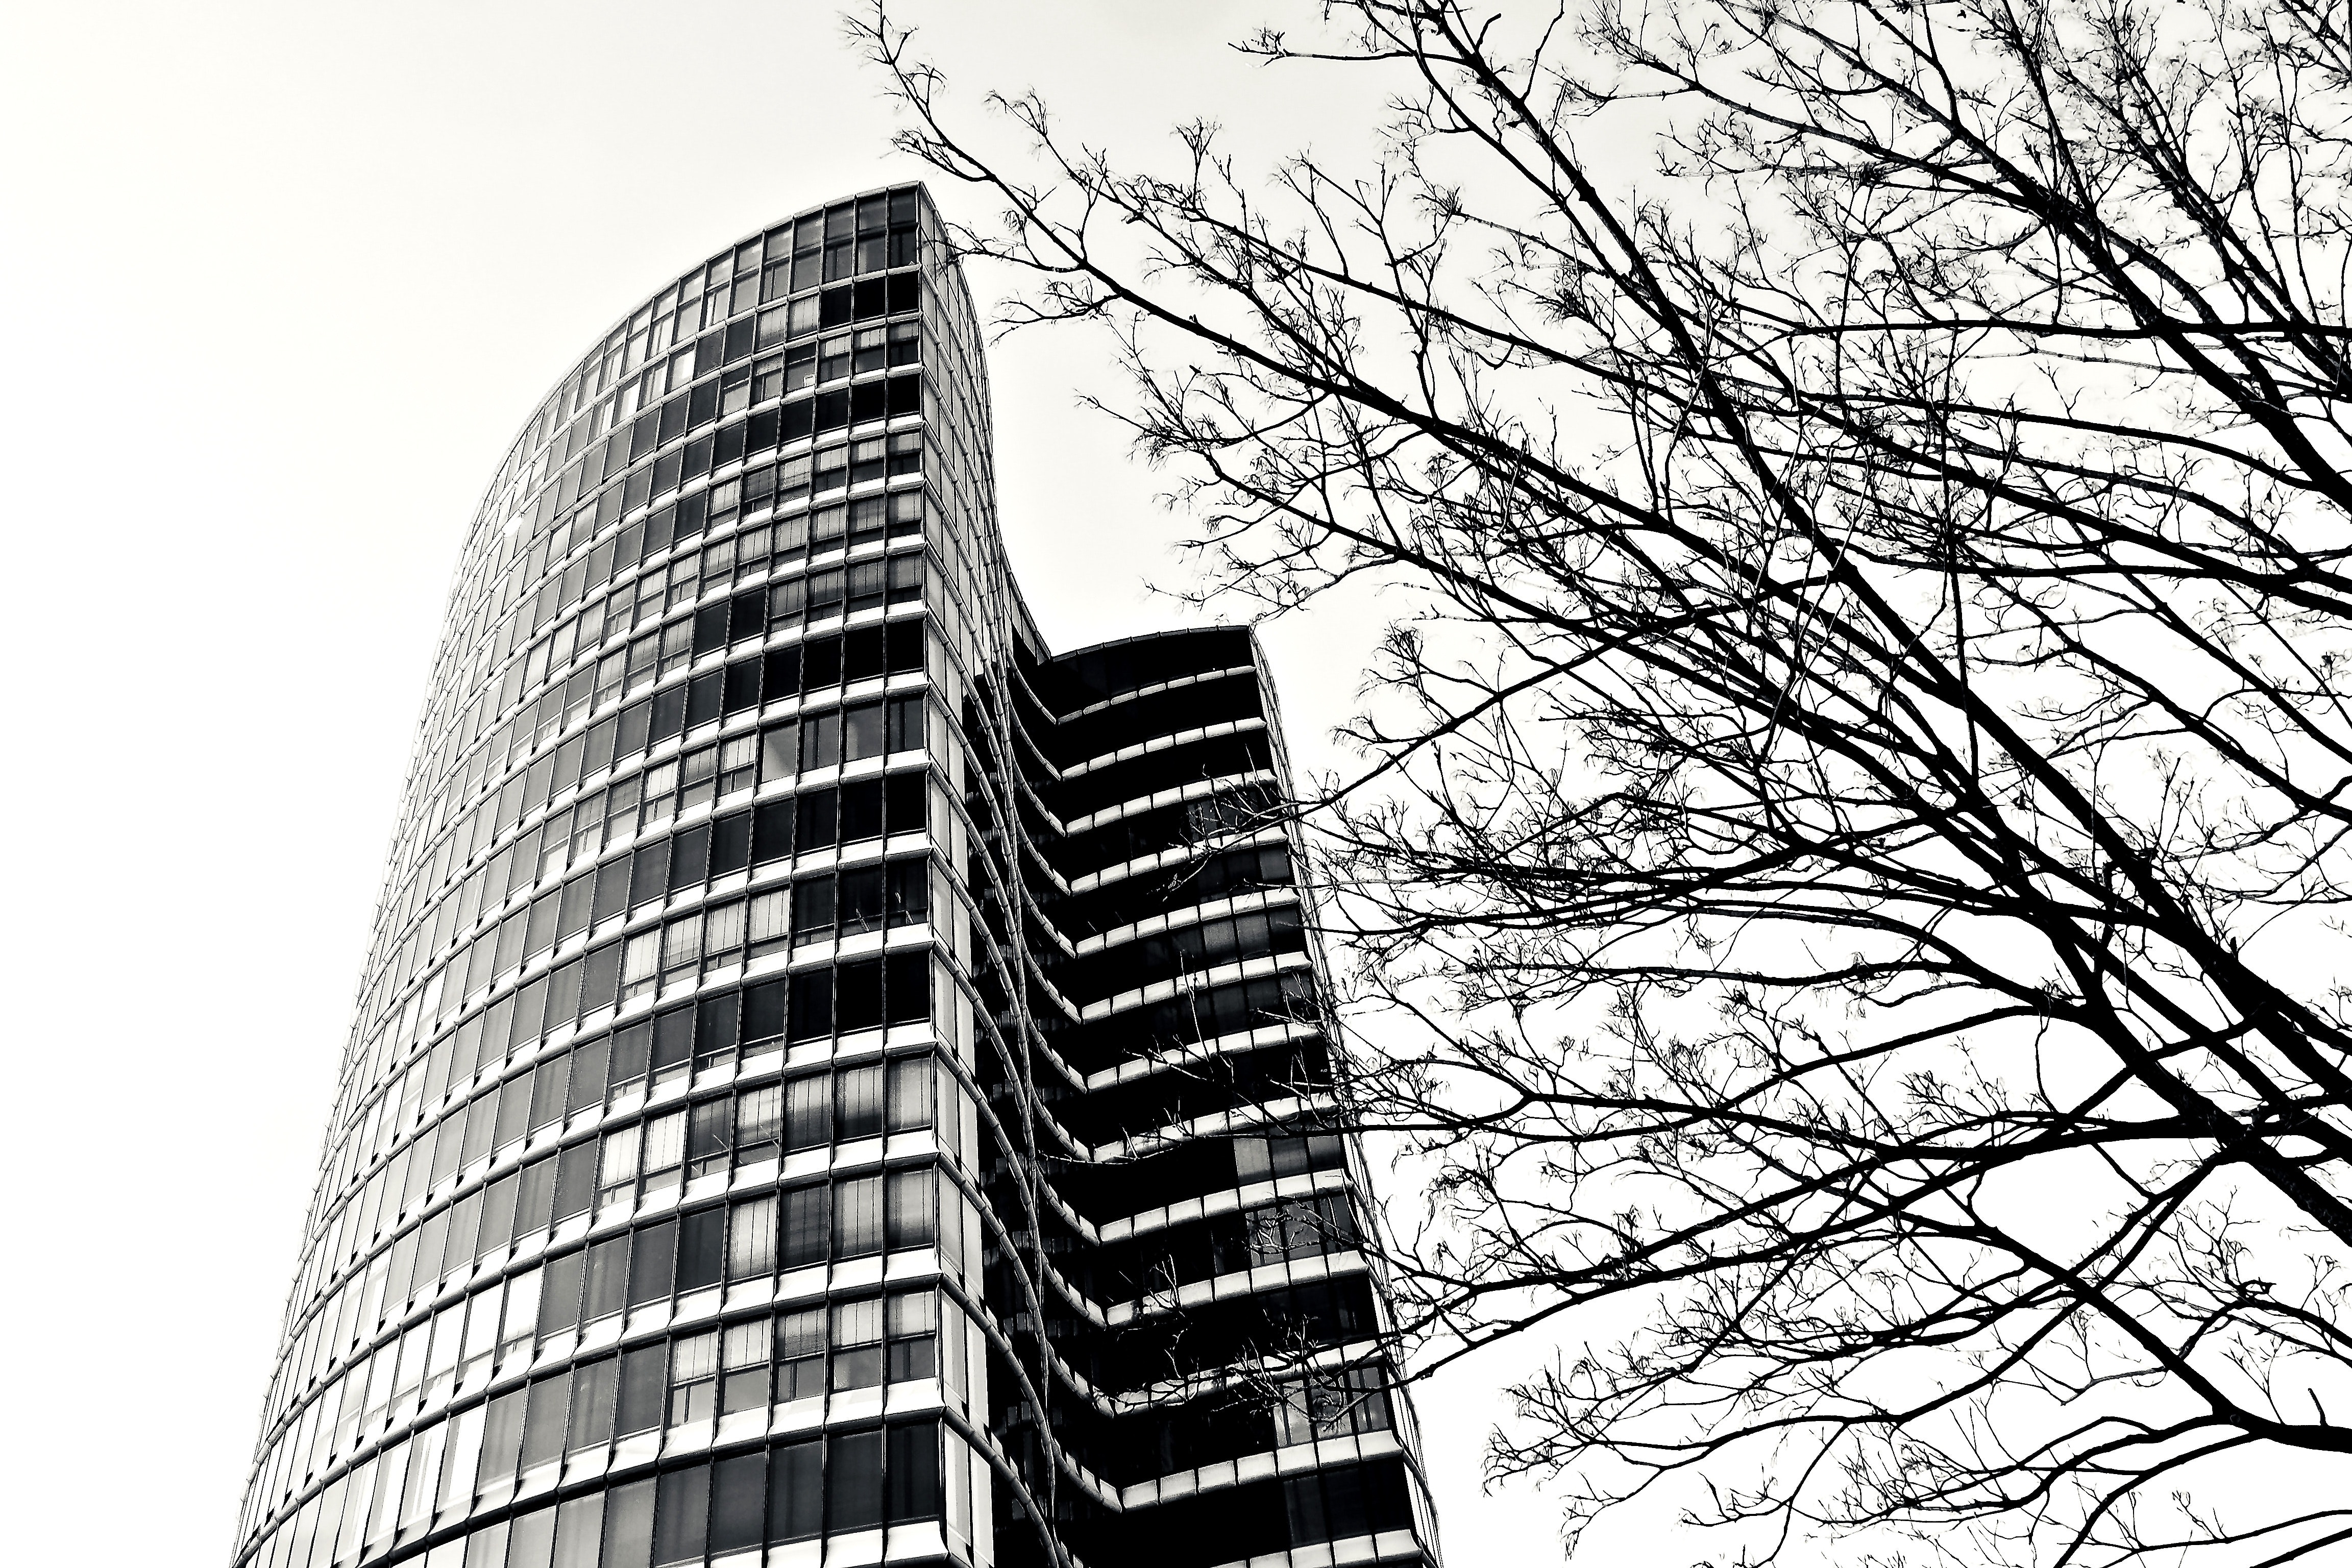
skyscraper, tower block, metropolitan area, architecture, urban area, metropolis, building, commercial building, city, daytime, condominium, human settlement, tower, landmark, mixed use, black and white, corporate headquarters, tree, line, monochrome, sky, brutalist architecture, urban design, real estate, headquarters, monochrome photography, facade, stock photography, photography, apartment, cityscape, plant, downtown, residential area, style